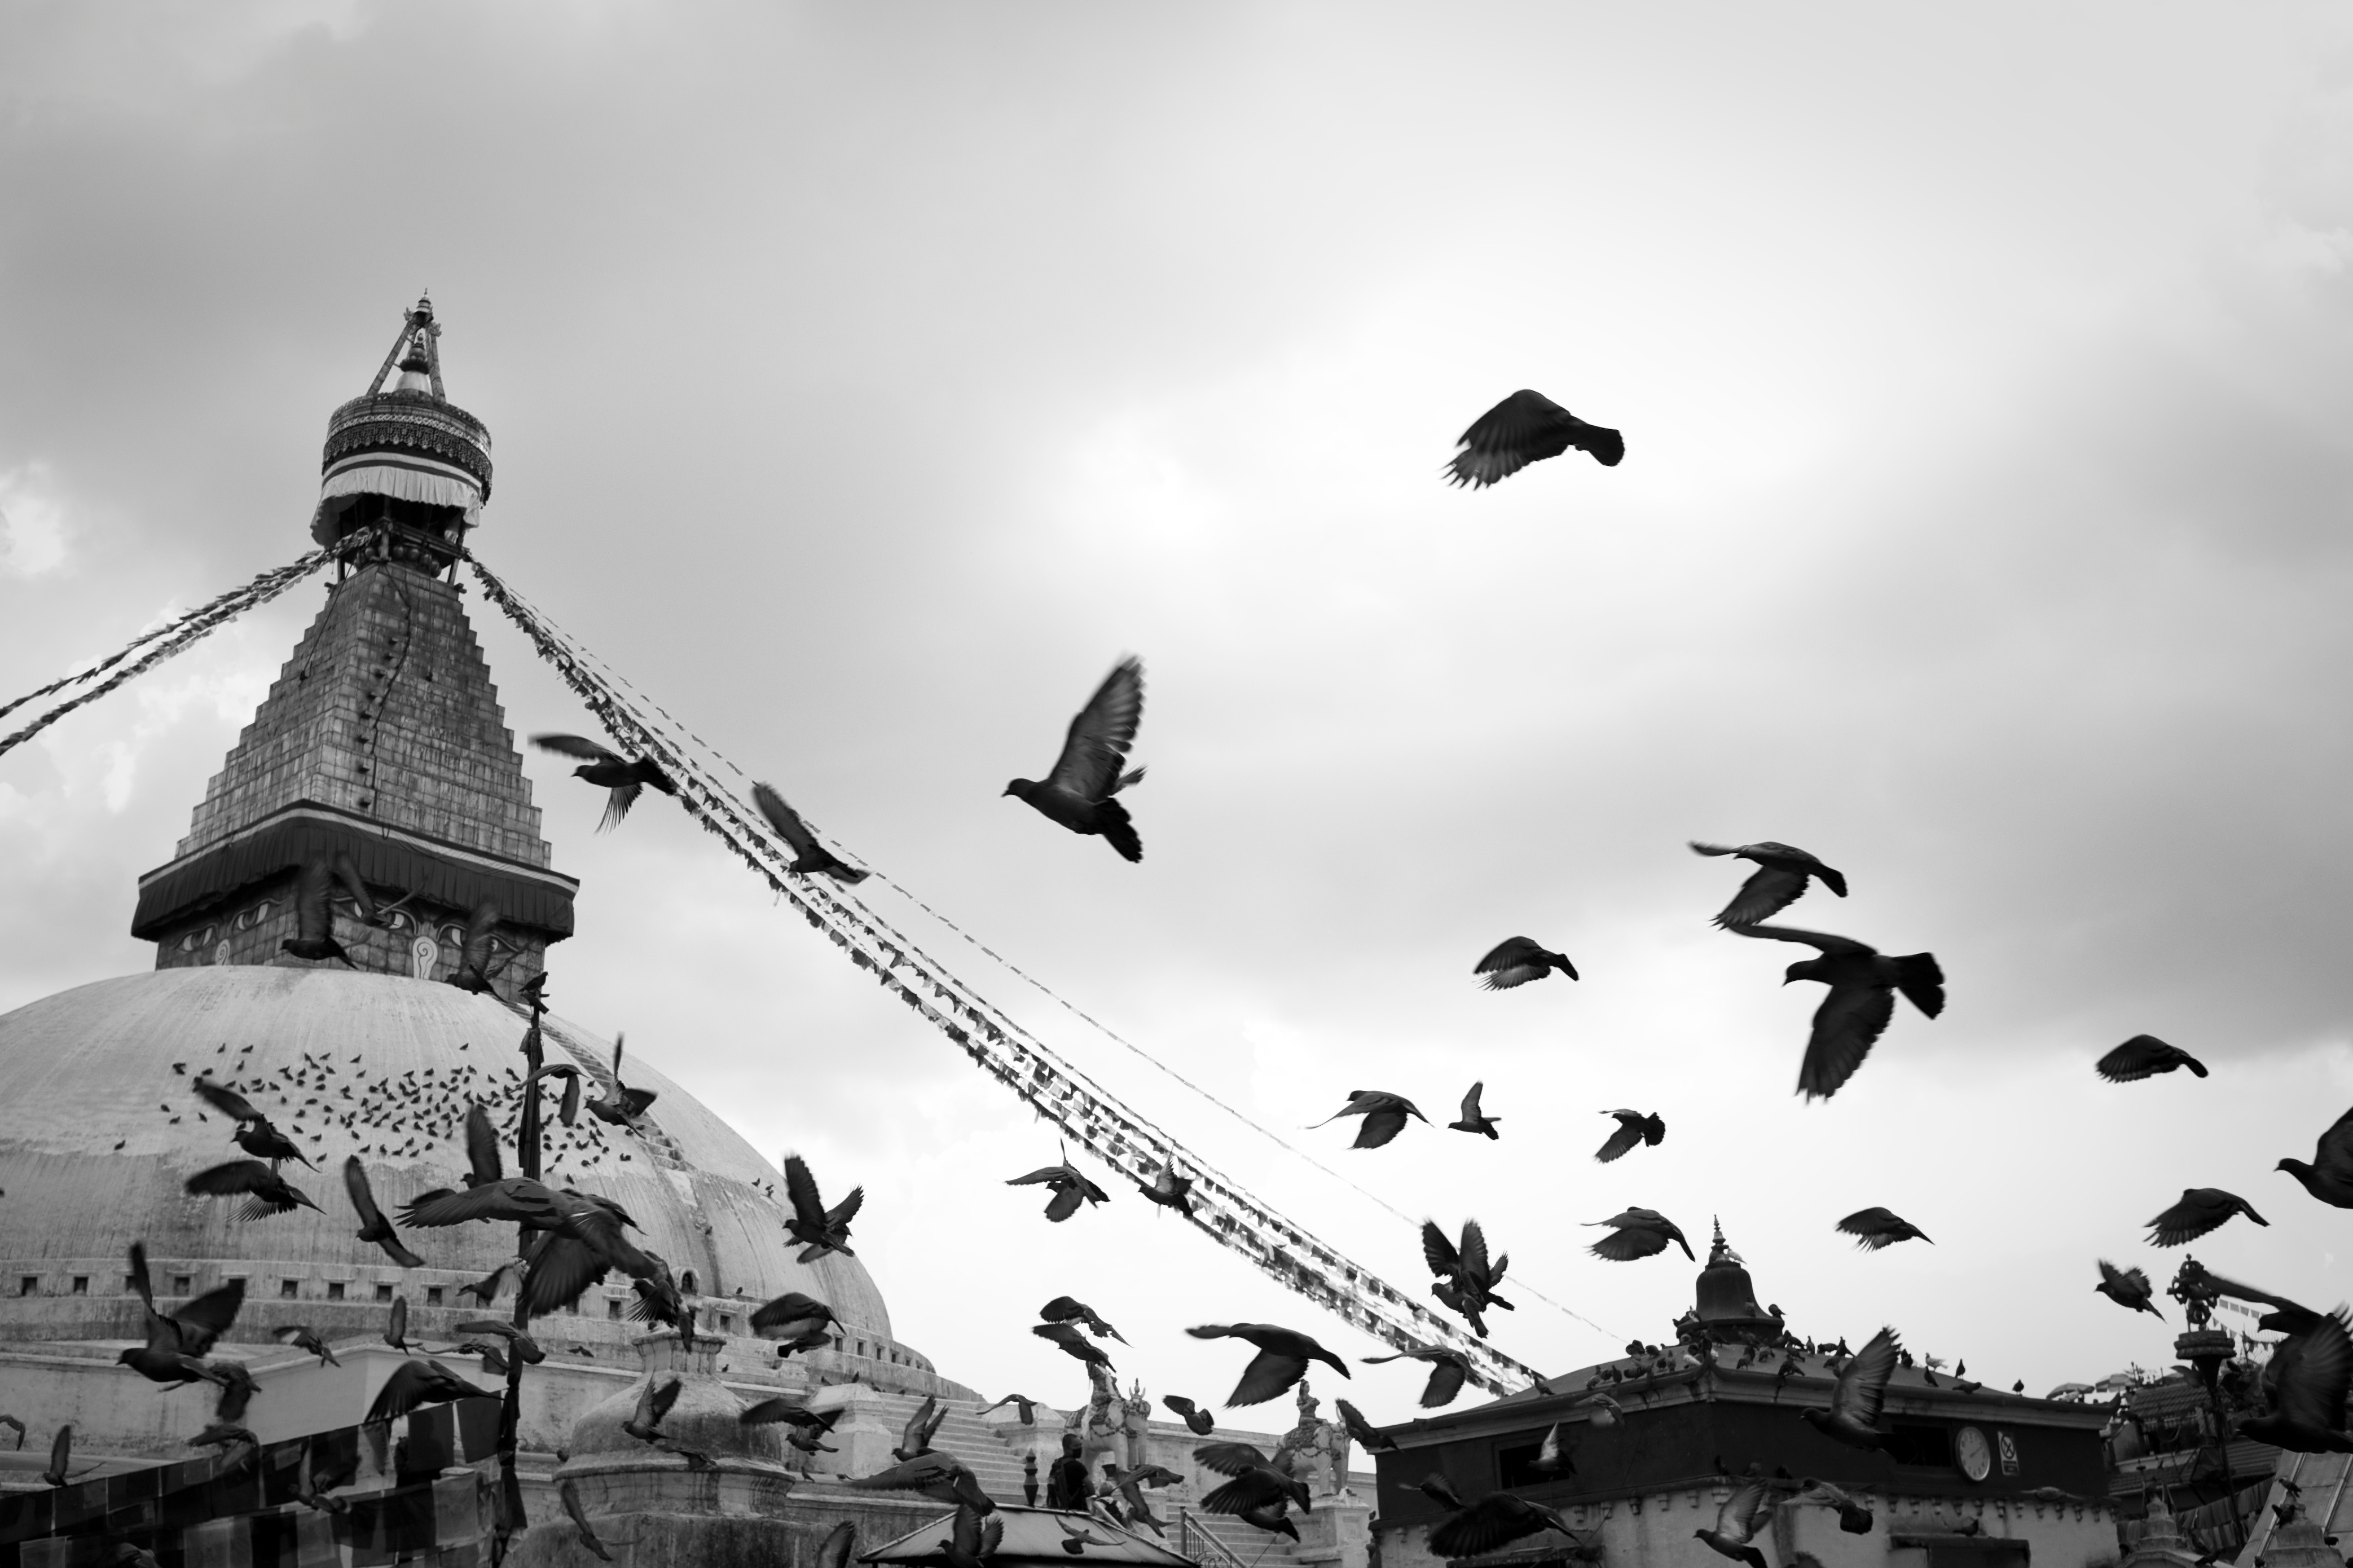
silhouette, black and white, monochrome, monochrome photography